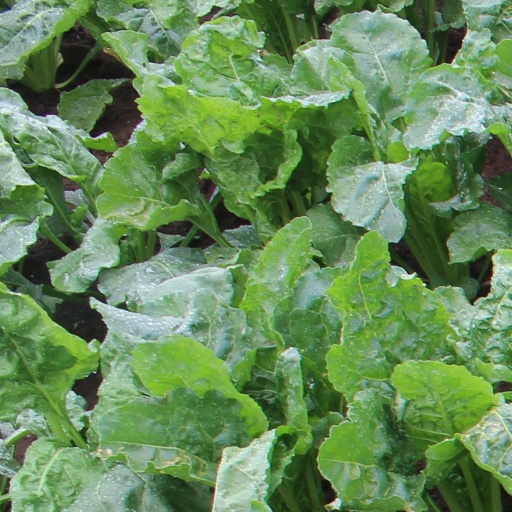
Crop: sugar beet